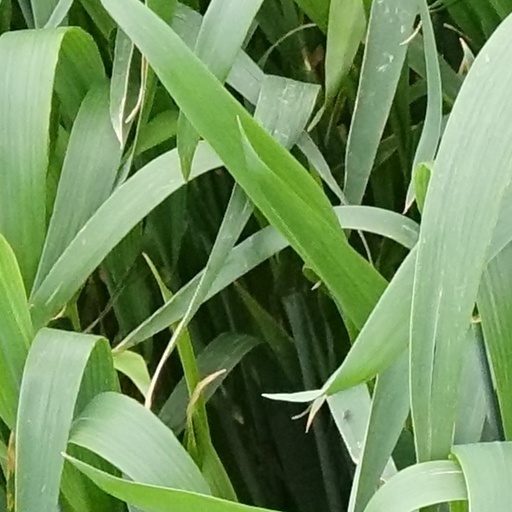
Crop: wheat